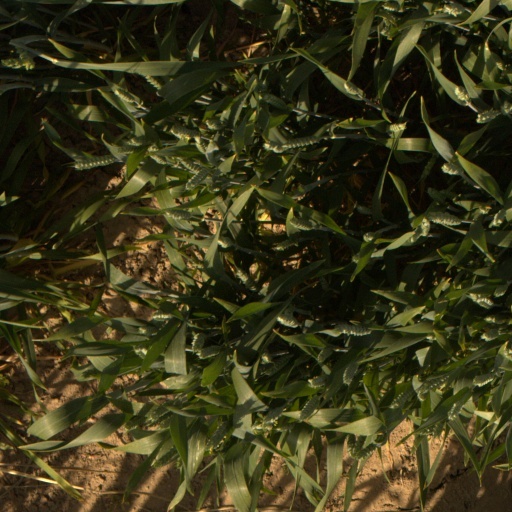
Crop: wheat